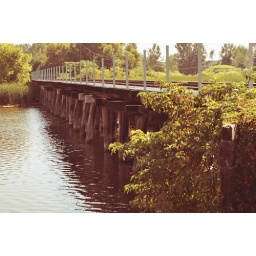
small train bridge in grand haven